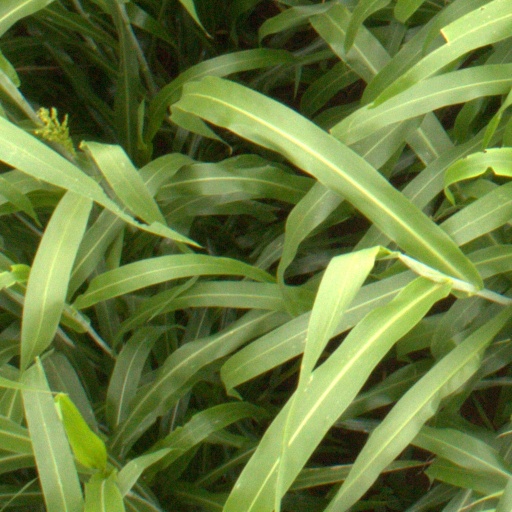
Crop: sorghum